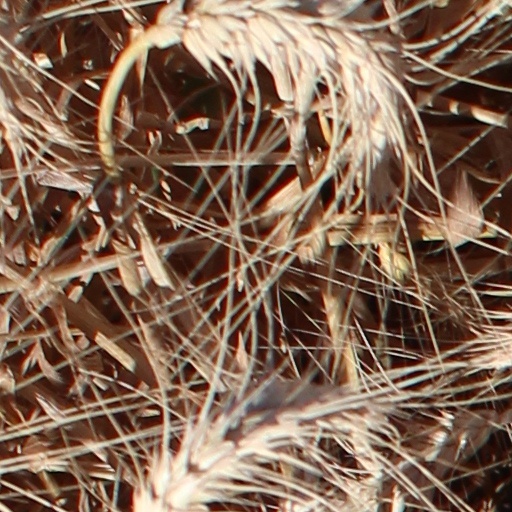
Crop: wheat